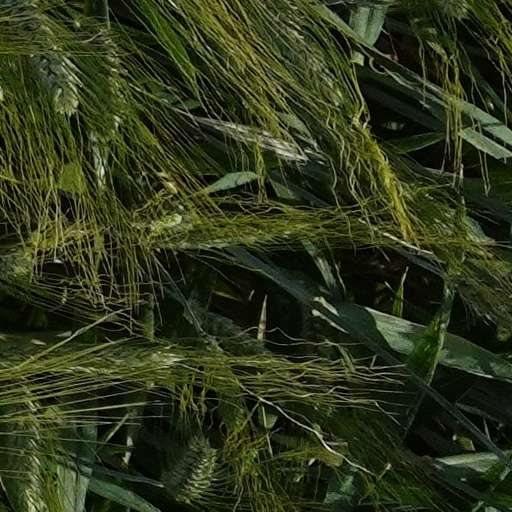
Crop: wheat